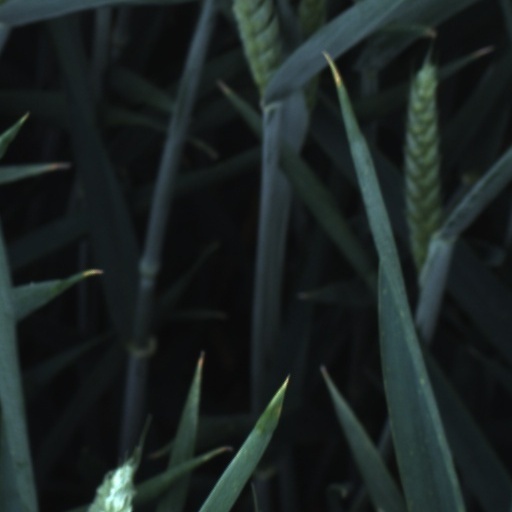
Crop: wheat